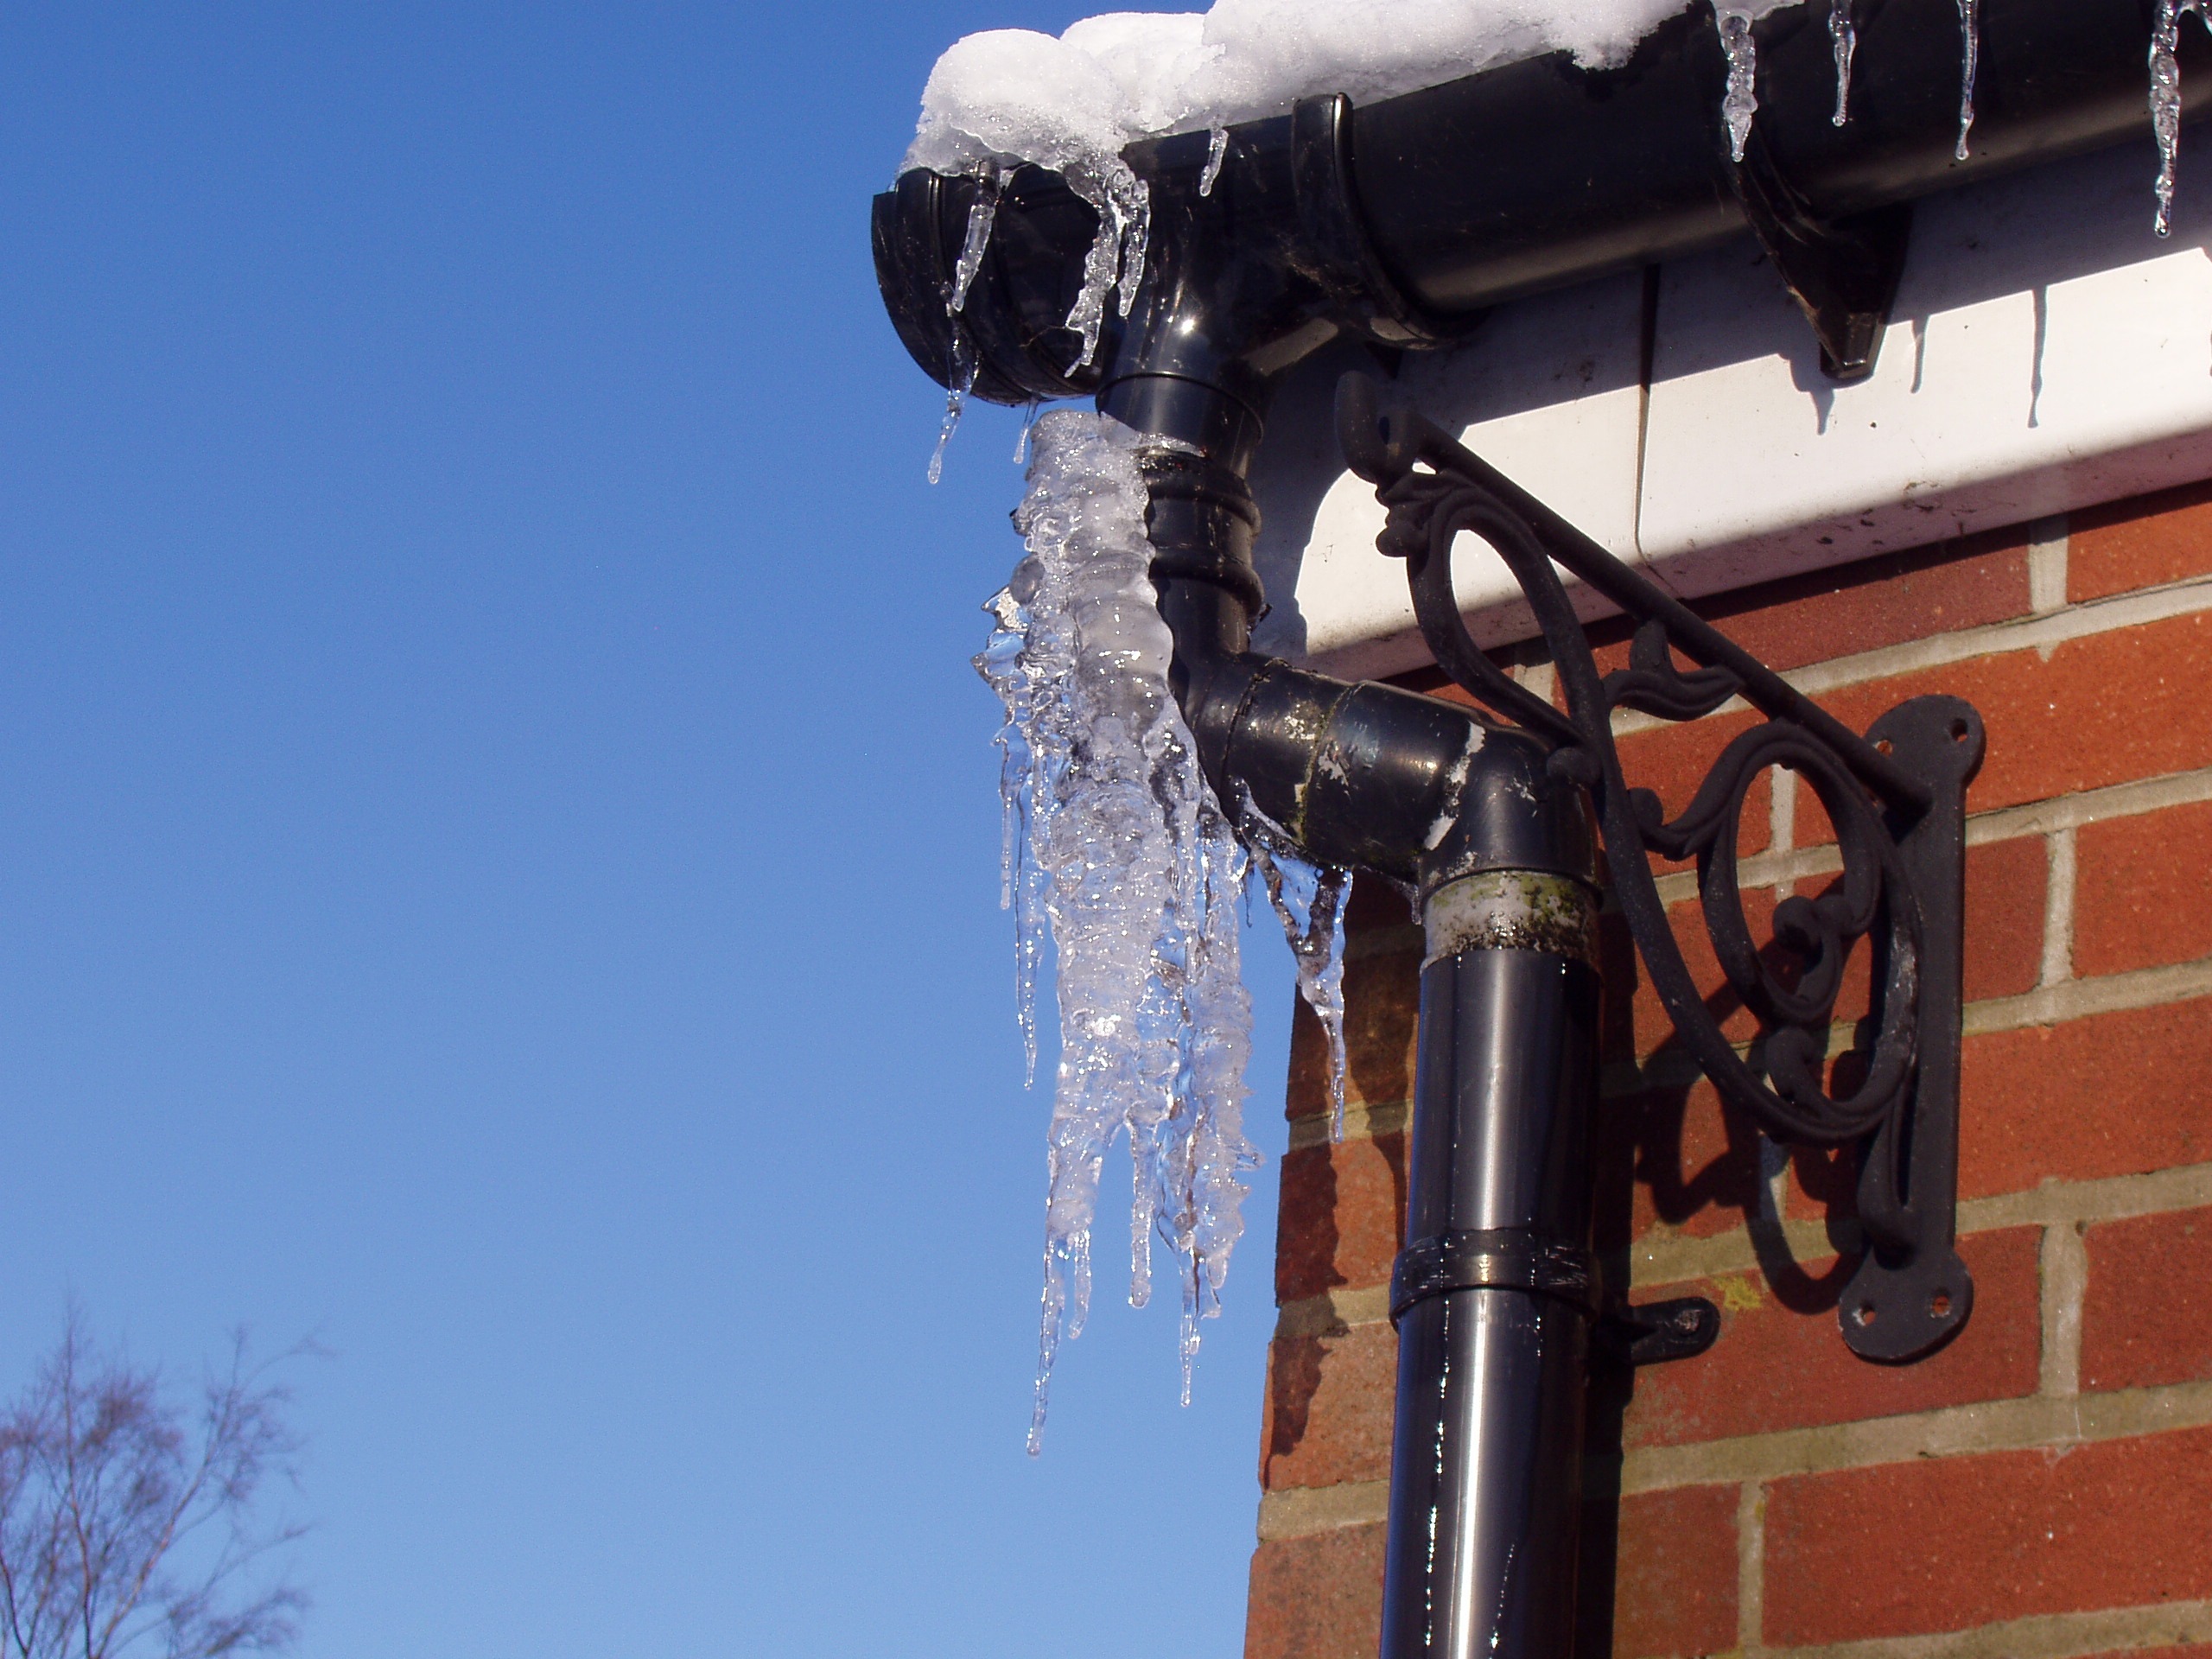
tree, sky, ice, metal, frozen, pipe, icicle, public utility, frozen ice, rain pipe, hard winter